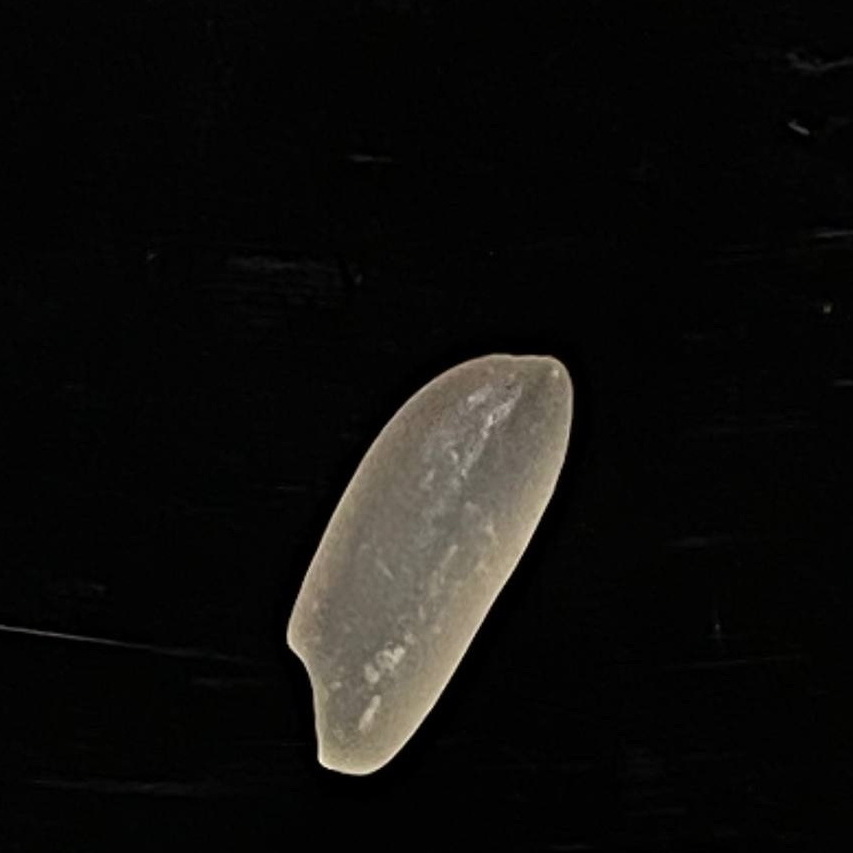
Rice variety: Subol_Lota